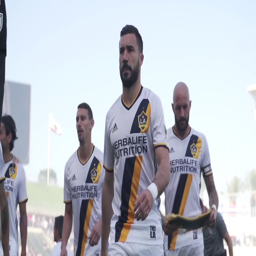
is football player the hottest player right now ?